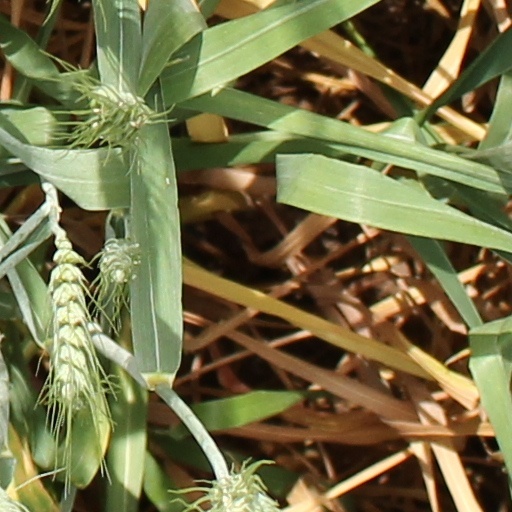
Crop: wheat